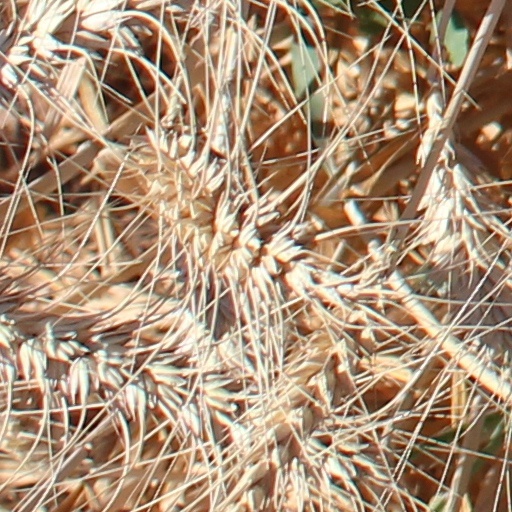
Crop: wheat